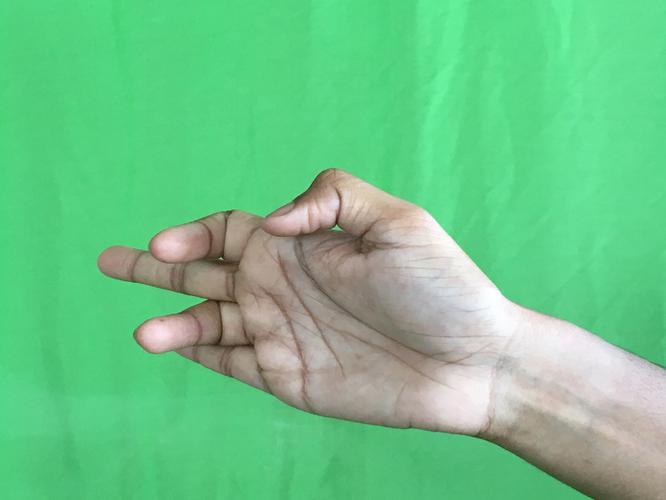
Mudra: Shukatundam
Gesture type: single_hand